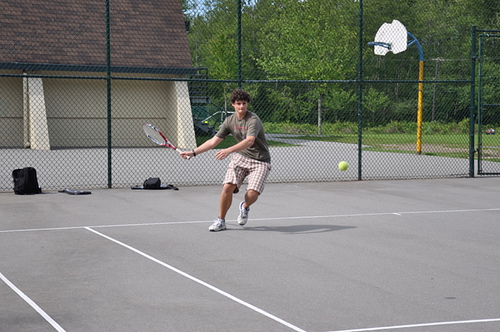
một người đàn ông đang di chuyển để đánh quả bóng tennis